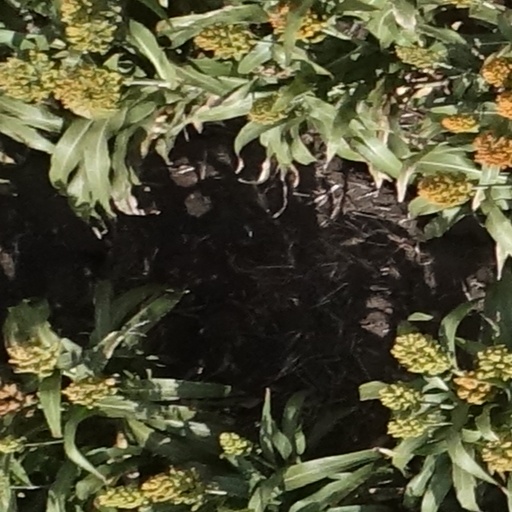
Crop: sorghum